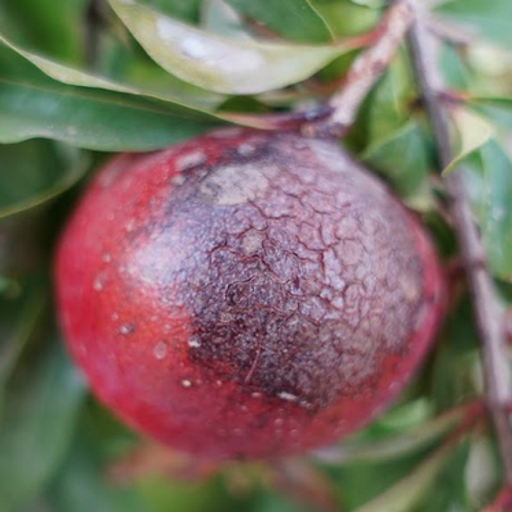
Label: Sunburn